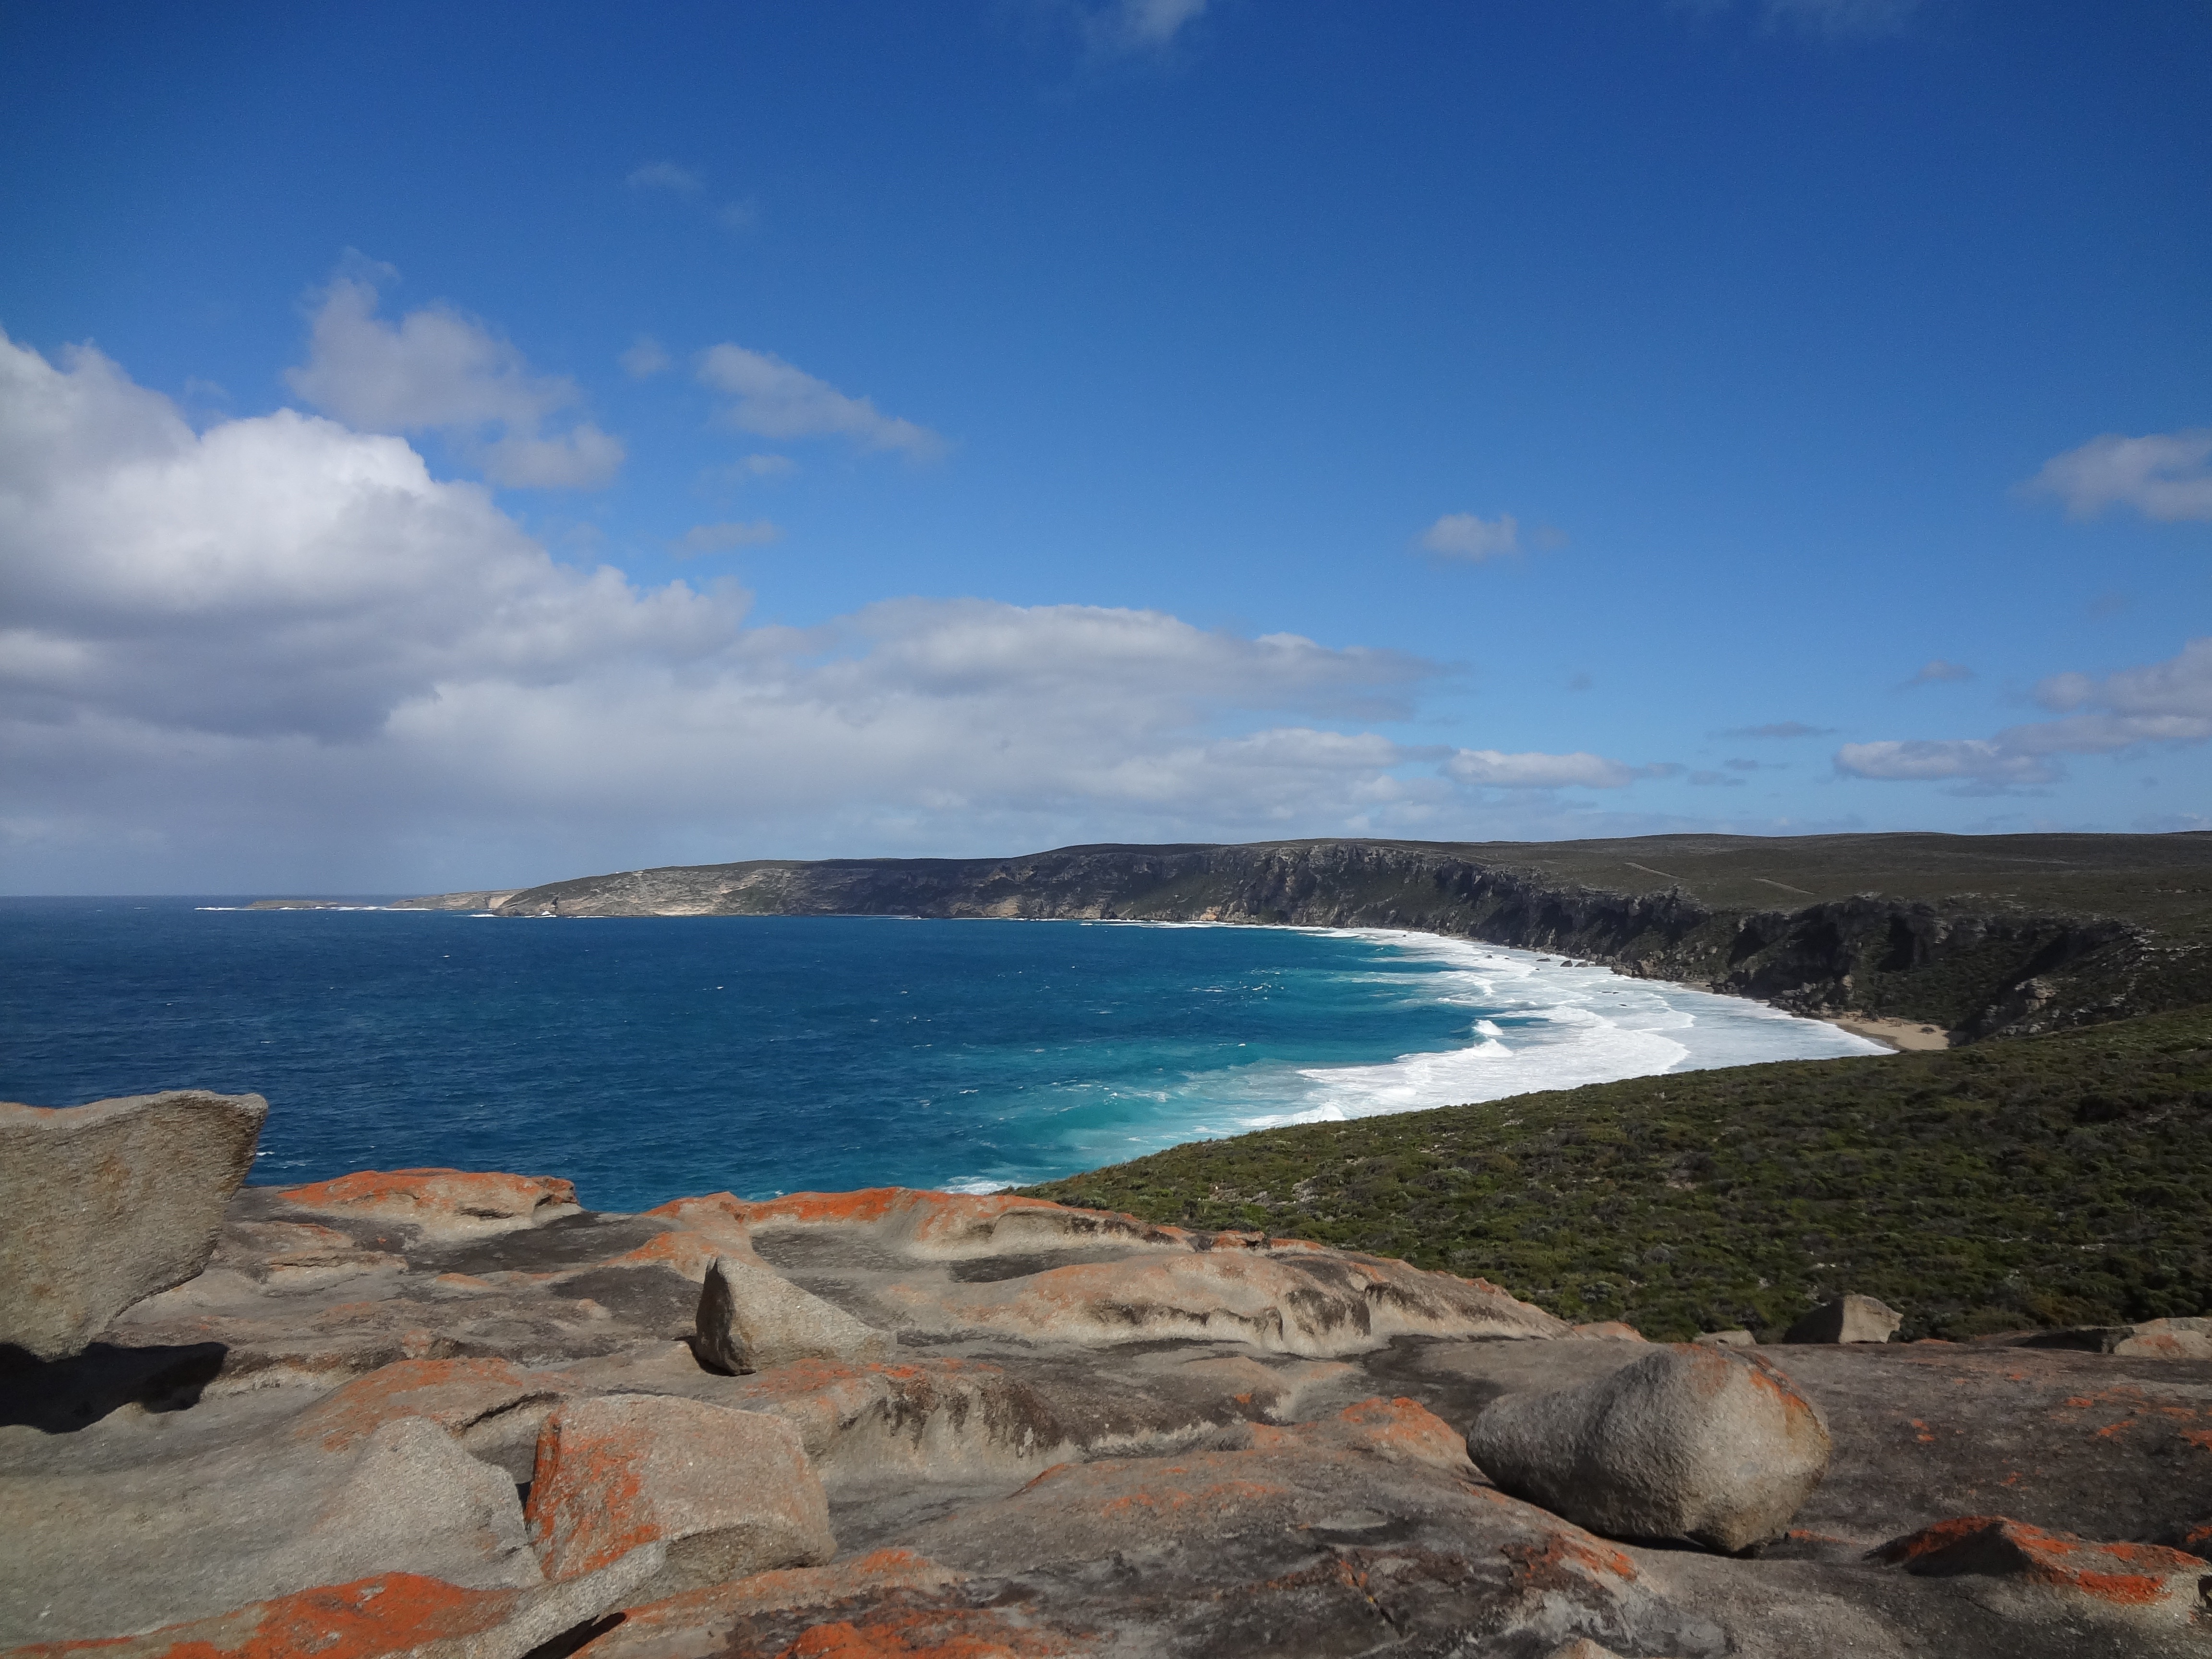
beach, landscape, sea, coast, nature, rock, ocean, horizon, cloud, sky, shore, vacation, cliff, cove, lagoon, bay, tourism, terrain, body of water, australia, loch, cape, south australia, kangaroo island